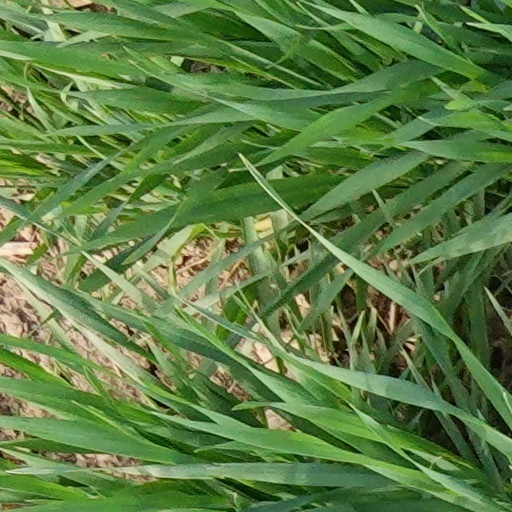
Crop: wheat